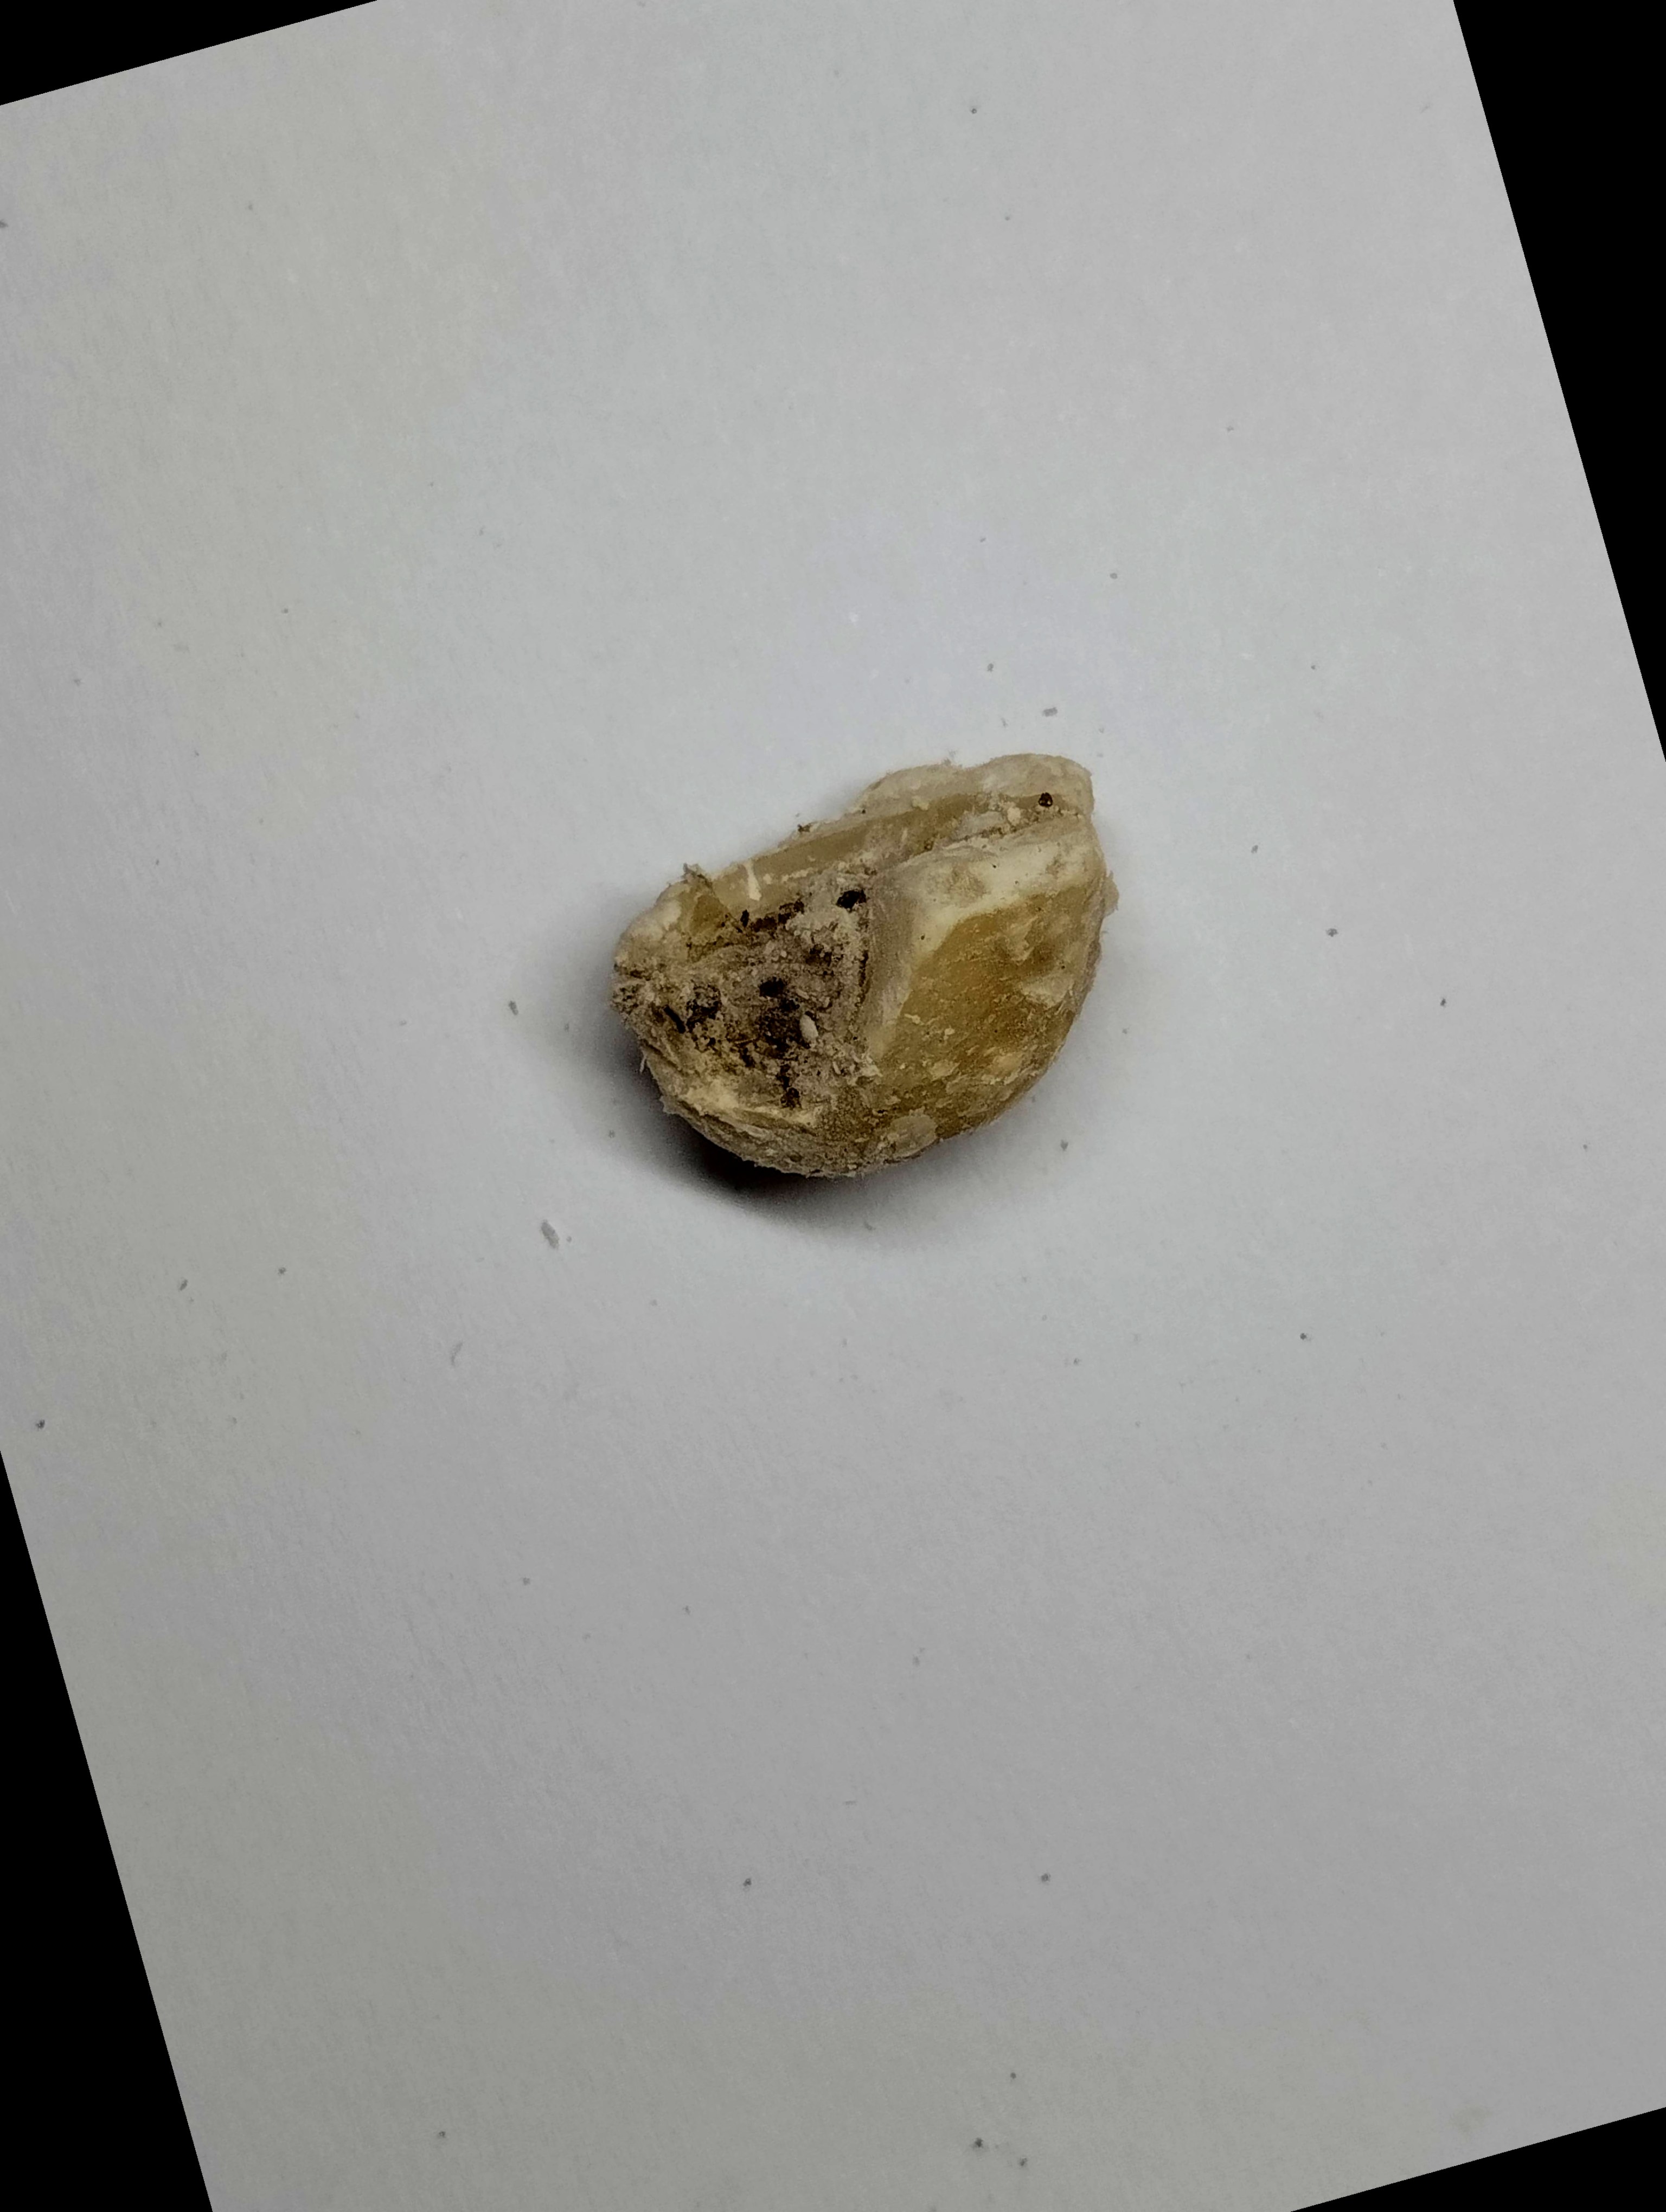
Label: rusak (damaged seed)